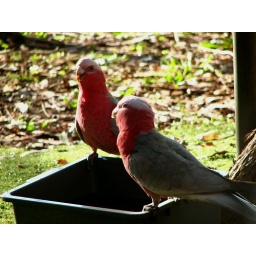
The birds like to drink &amp;amp; bath in the koala water dishes.